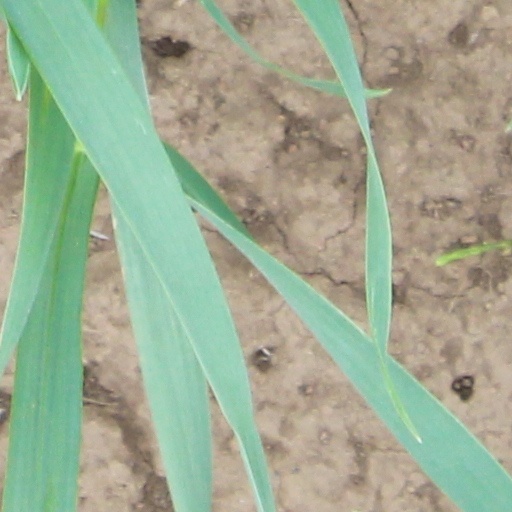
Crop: wheat